Trachinotus goodei

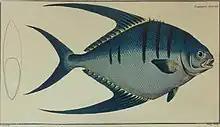
An early anatomical drawing of a Palometa.

The palometa is best recognized by its elongated dorsal and anal fins with dark anterior lobes. The dorsal fin usually has seven or eight spines and 19-20 soft rays, while the anal fin has two or three spines and 16-18 soft rays.